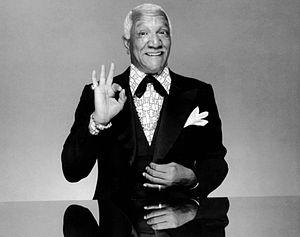
Les Afro-Américains, sont le groupe ethnique formé par les citoyens des États-Unis d’ascendance totale ou partielle d'Afrique subsaharienne. La grande majorité des Afro-Américains sont des descendants d'esclaves déportés entre 1619 et 1810.